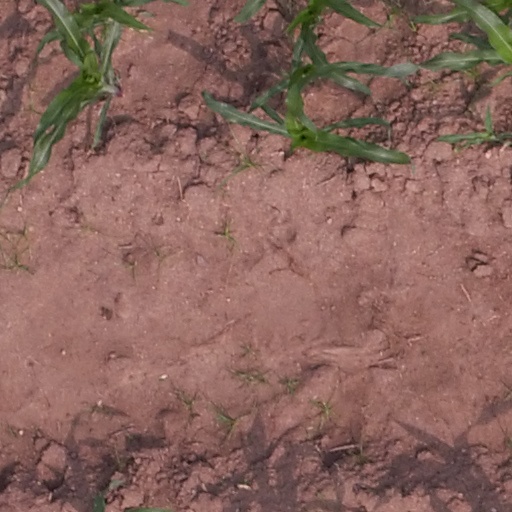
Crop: maize; corn